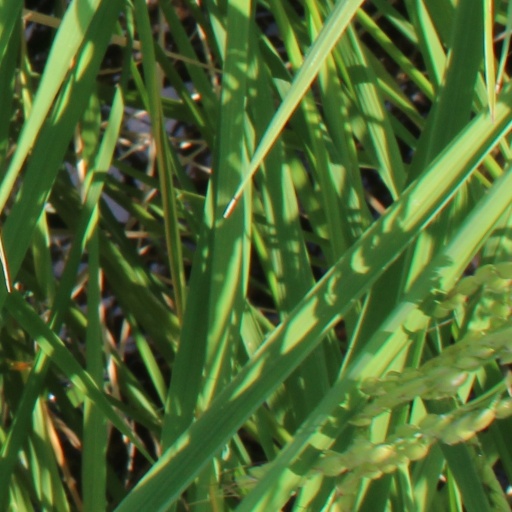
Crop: rice